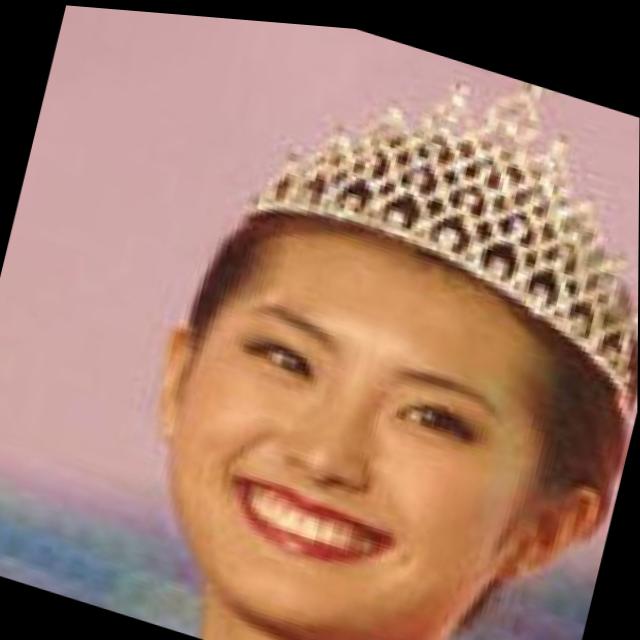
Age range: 21-44